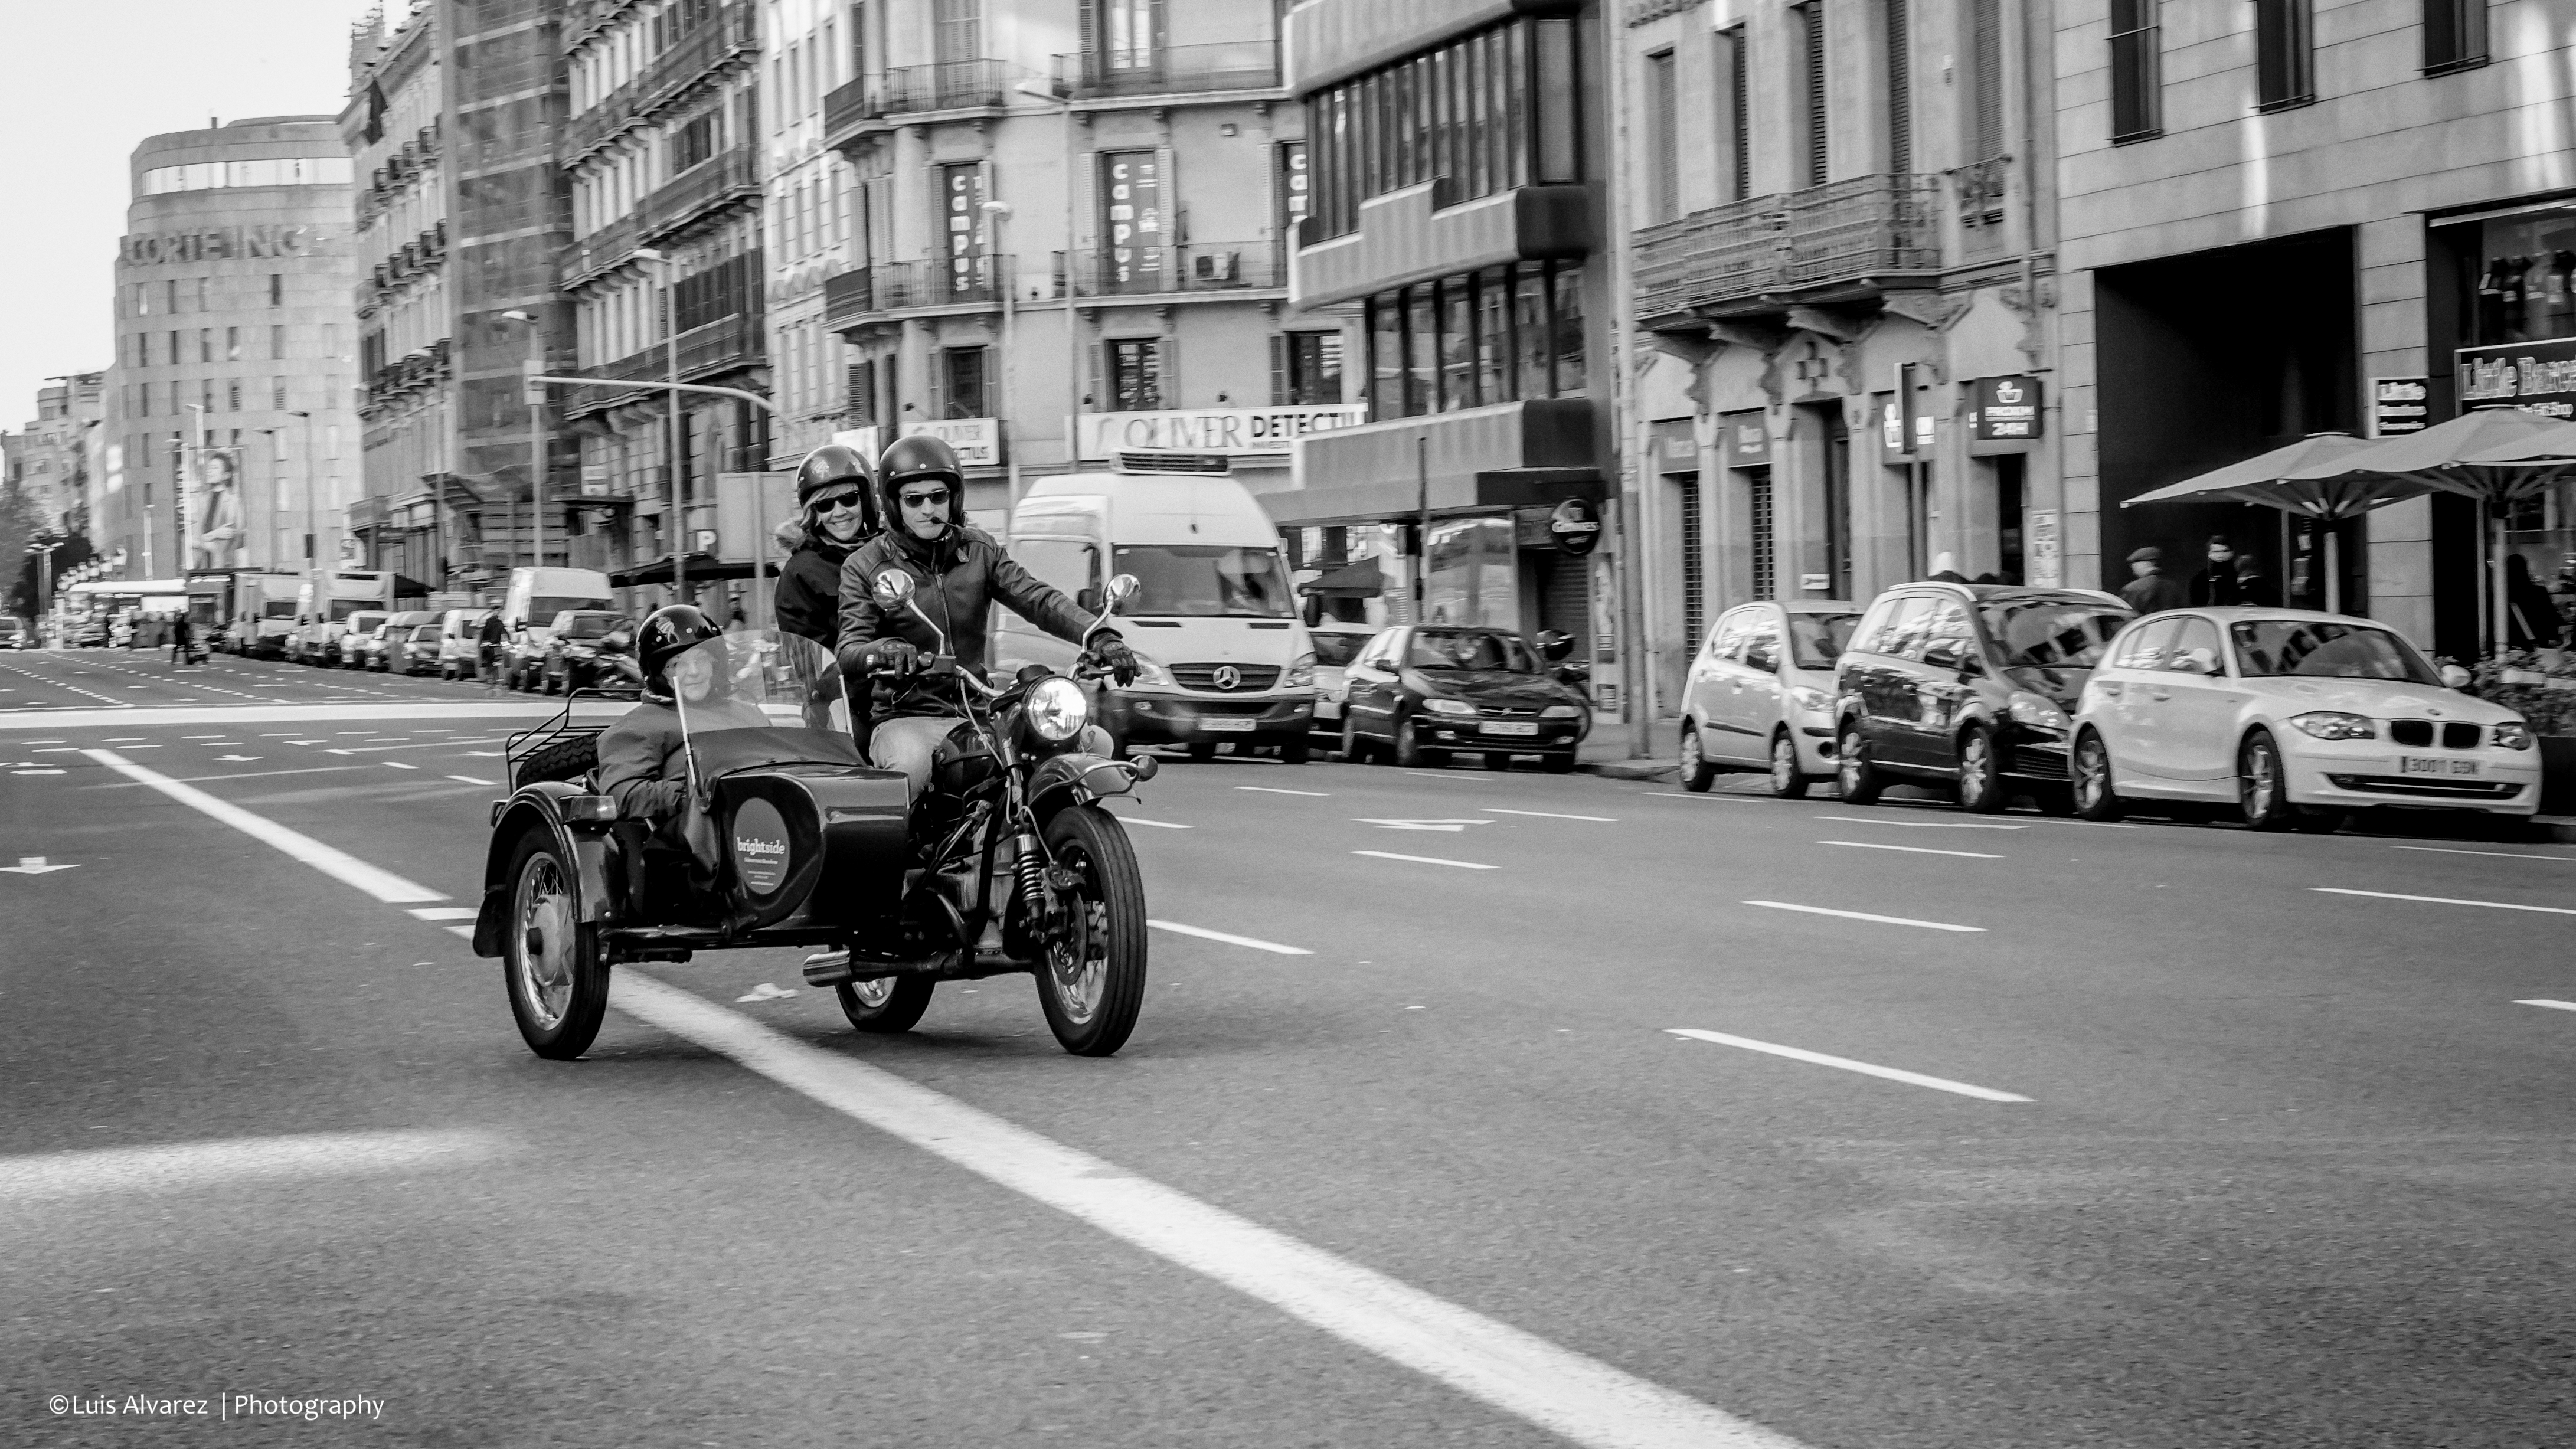
outdoor, pedestrian, creative, black and white, road, white, street, car, camera, photography, bicycle, city, transport, portrait, vehicle, lens, crop, motorcycle, nikon, black, monochrome, lane, flickr, bw, candid, spain, 50mm, infrastructure, snapshot, catalonia, commons, prime, faces, snap, d7000, moment, unposed, decisive, souls, luis, streettog, tog, collecting, salou, alvarez, marra, going, monochrome photography, mode of transport, single lens reflex camera